John Strawson (British Army officer)

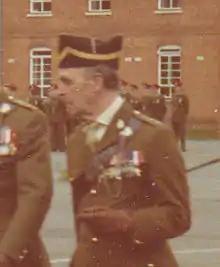
Colonel of the Regiment, QRIH

Major General John Strawson CB, OBE (1 January 1921 – 21 February 2014) was a British Army officer, best known for his service during the Second World War in the Middle East and Italy, and afterwards in Germany and Malaya. Following the amalgamation of the 4th and 8th Hussars as The Queen's Royal Irish Hussars, he commanded the Regiment in Malaysia and Germany. For his leadership during the Borneo campaign he was awarded the O.B.E.